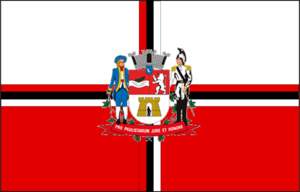
Jacareí est une municipalité de l'État de São Paulo.